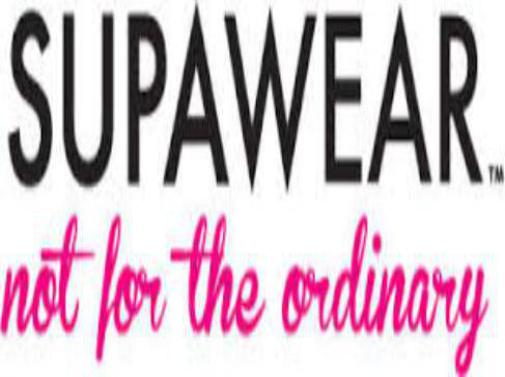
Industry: Clothes